Yokosuka P1Y

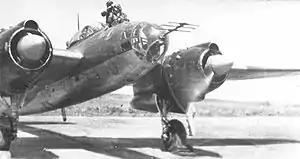

The Yokosuka P1Y "Ginga" (銀河, "Galaxy") is a twin-engine, land-based bomber developed for the Japanese Imperial Navy in World War II. It was the successor to the Mitsubishi G4M and given the Allied reporting name Frances.